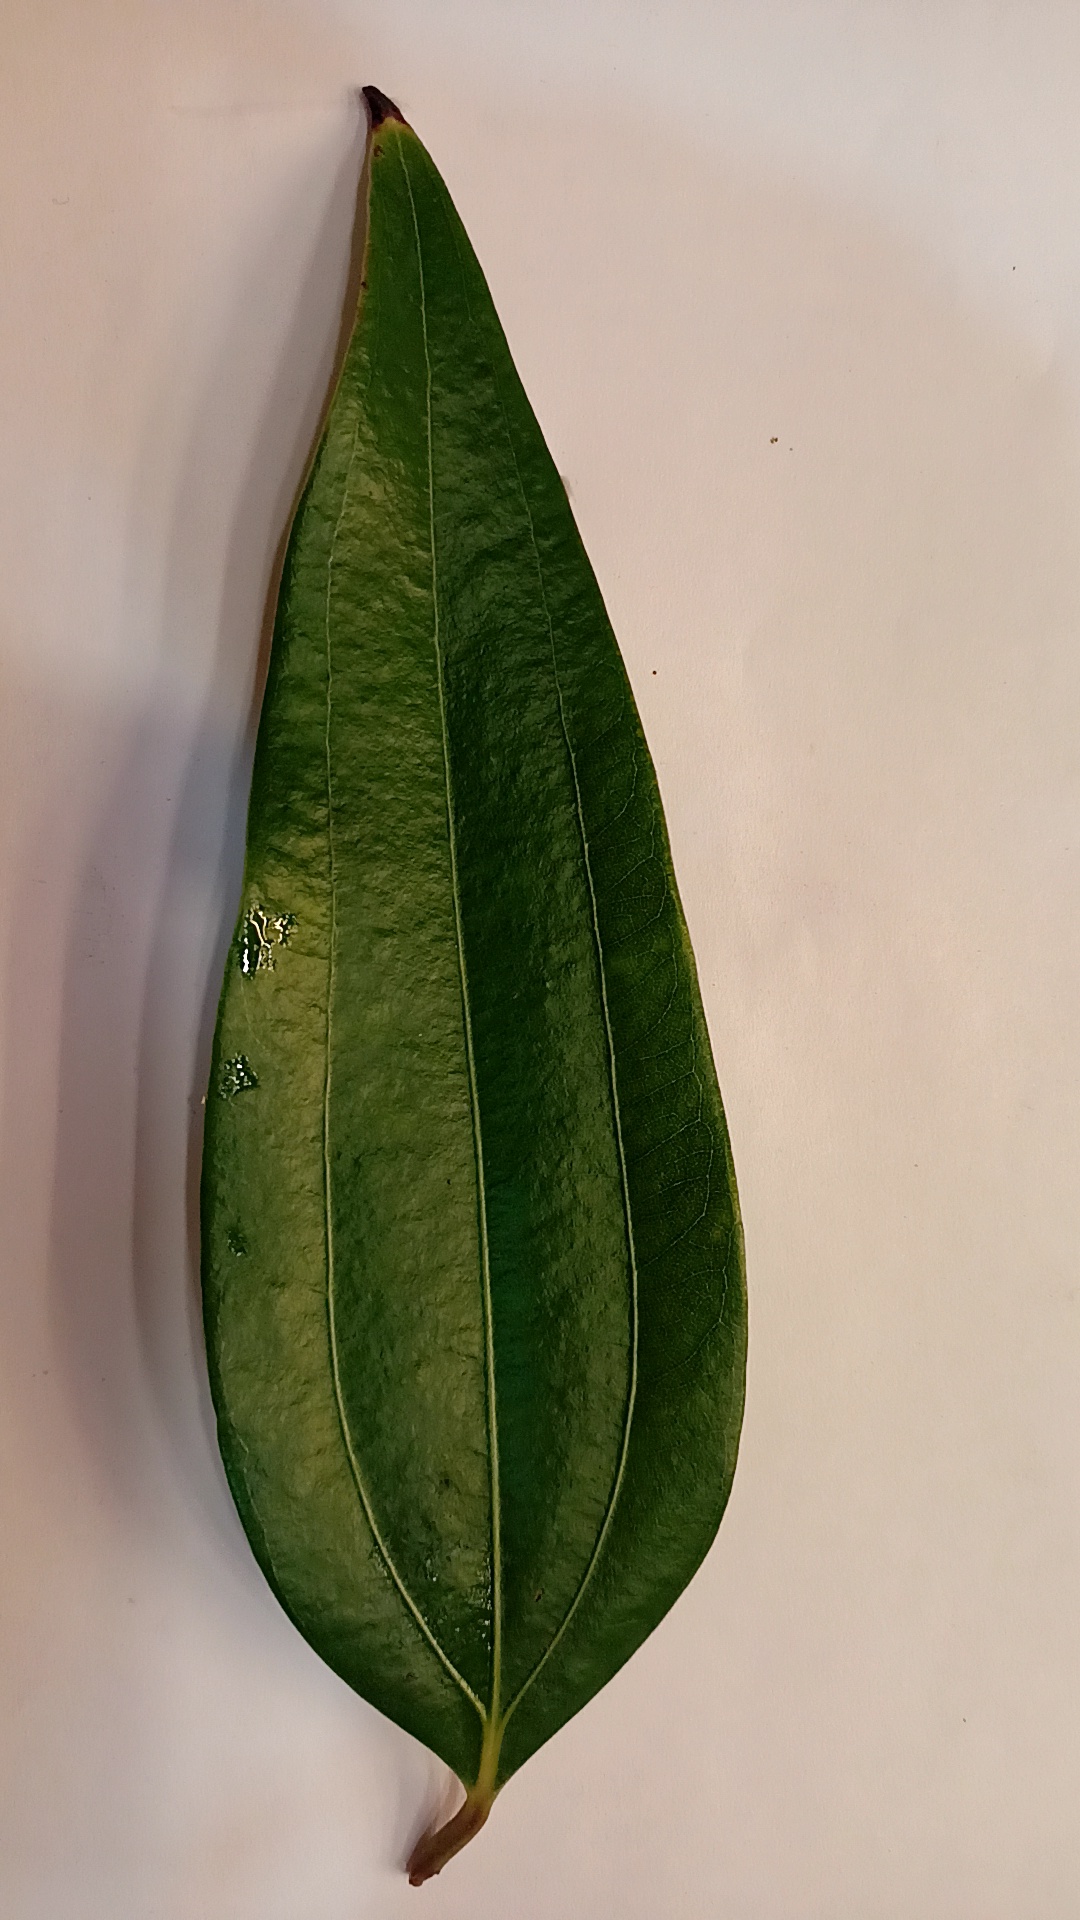
Label: Healthy